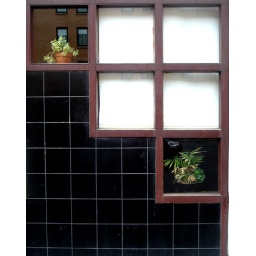
Mondrian-ish in white and black